Uddingston railway station

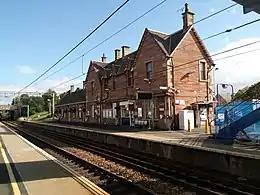
Uddingston railway station, 2015.

1932: Falling between the carriage and the platform, a woman sustained two compound fractures below the knee.